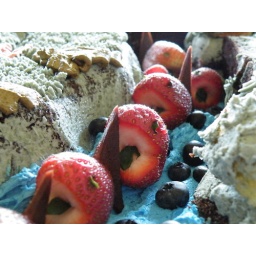
Carter contributed to the cake decoration by making a school of strawberry fish to swim around the moat of the castle cake.